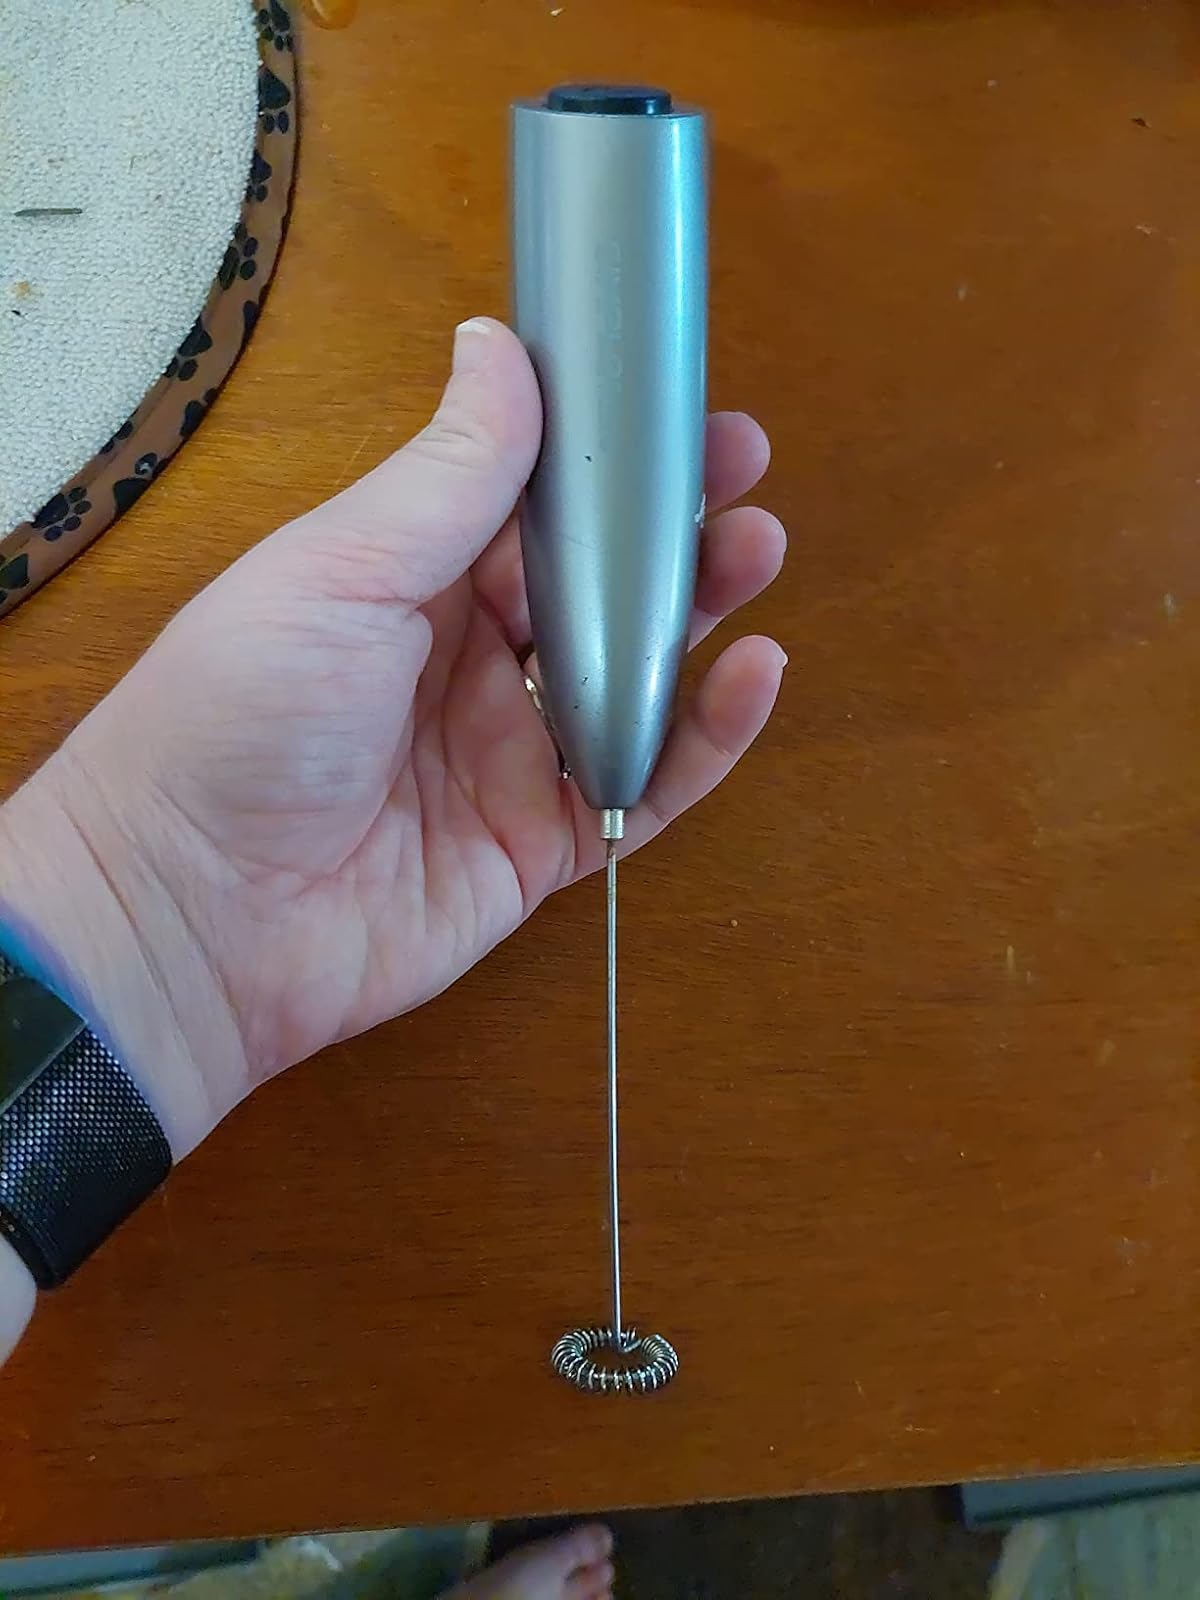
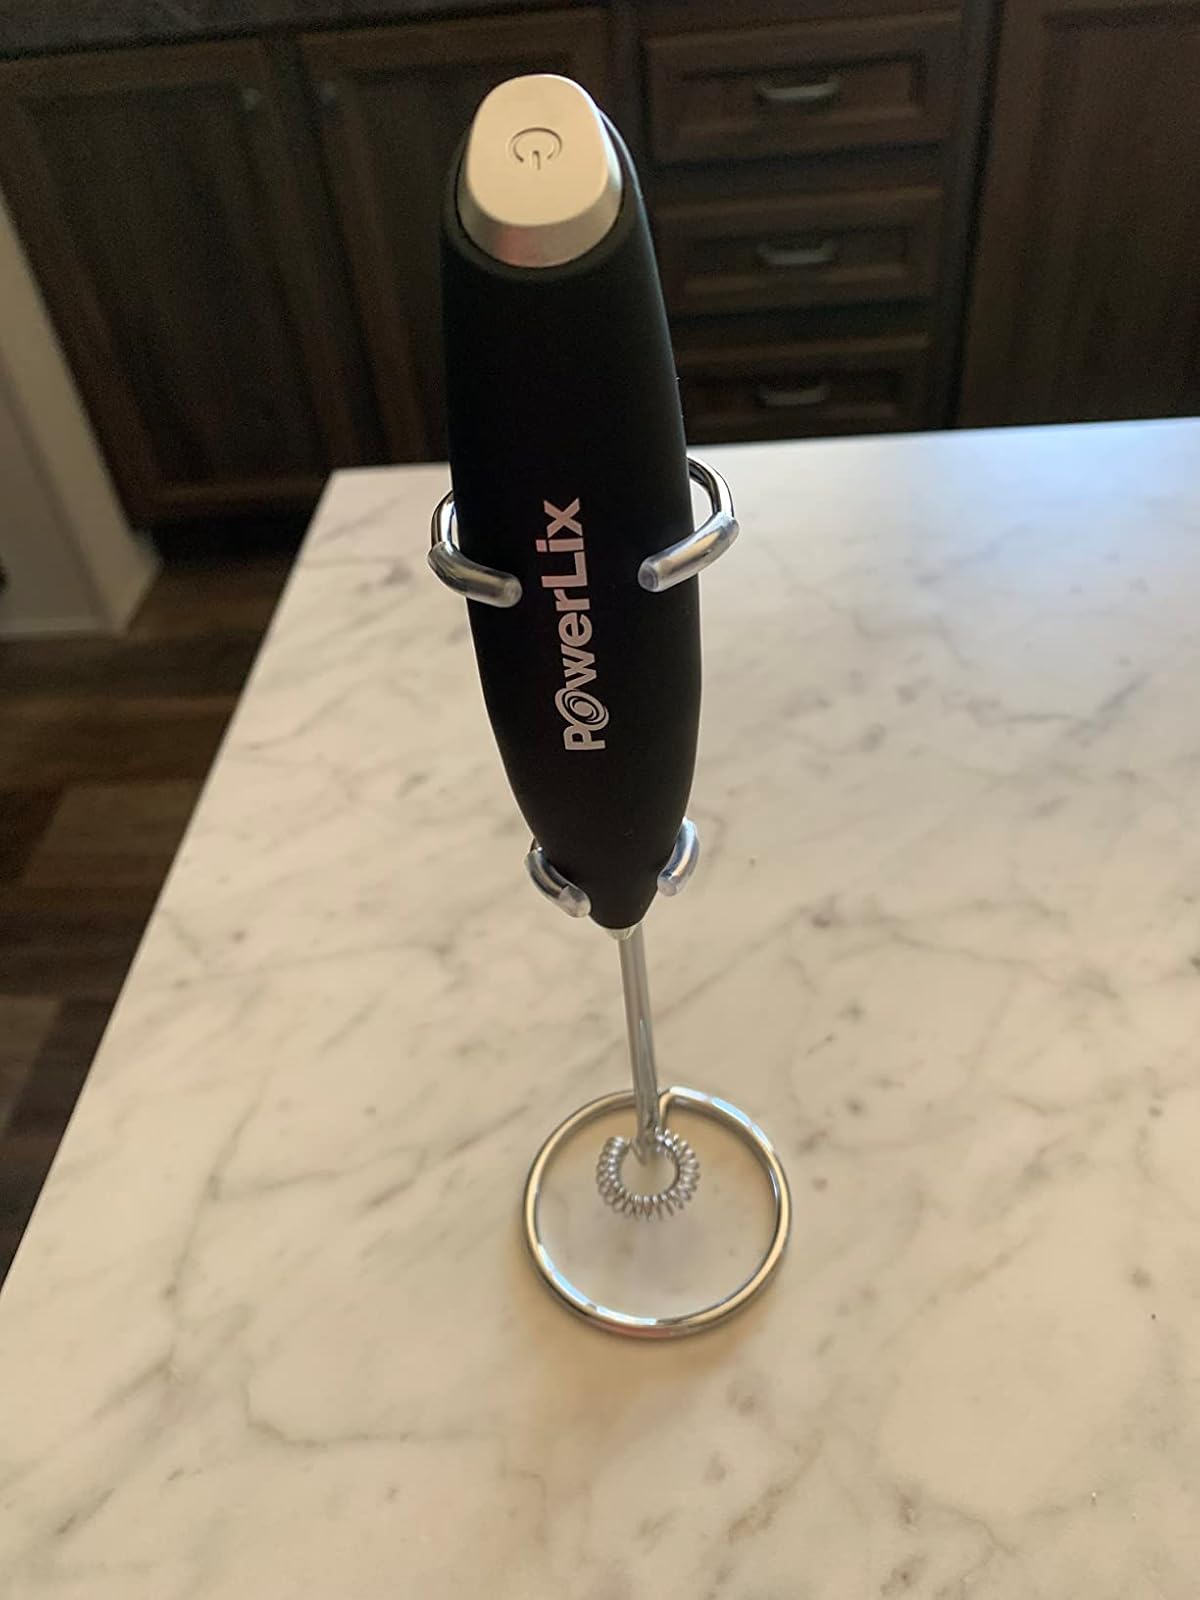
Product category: items_mixer
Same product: no